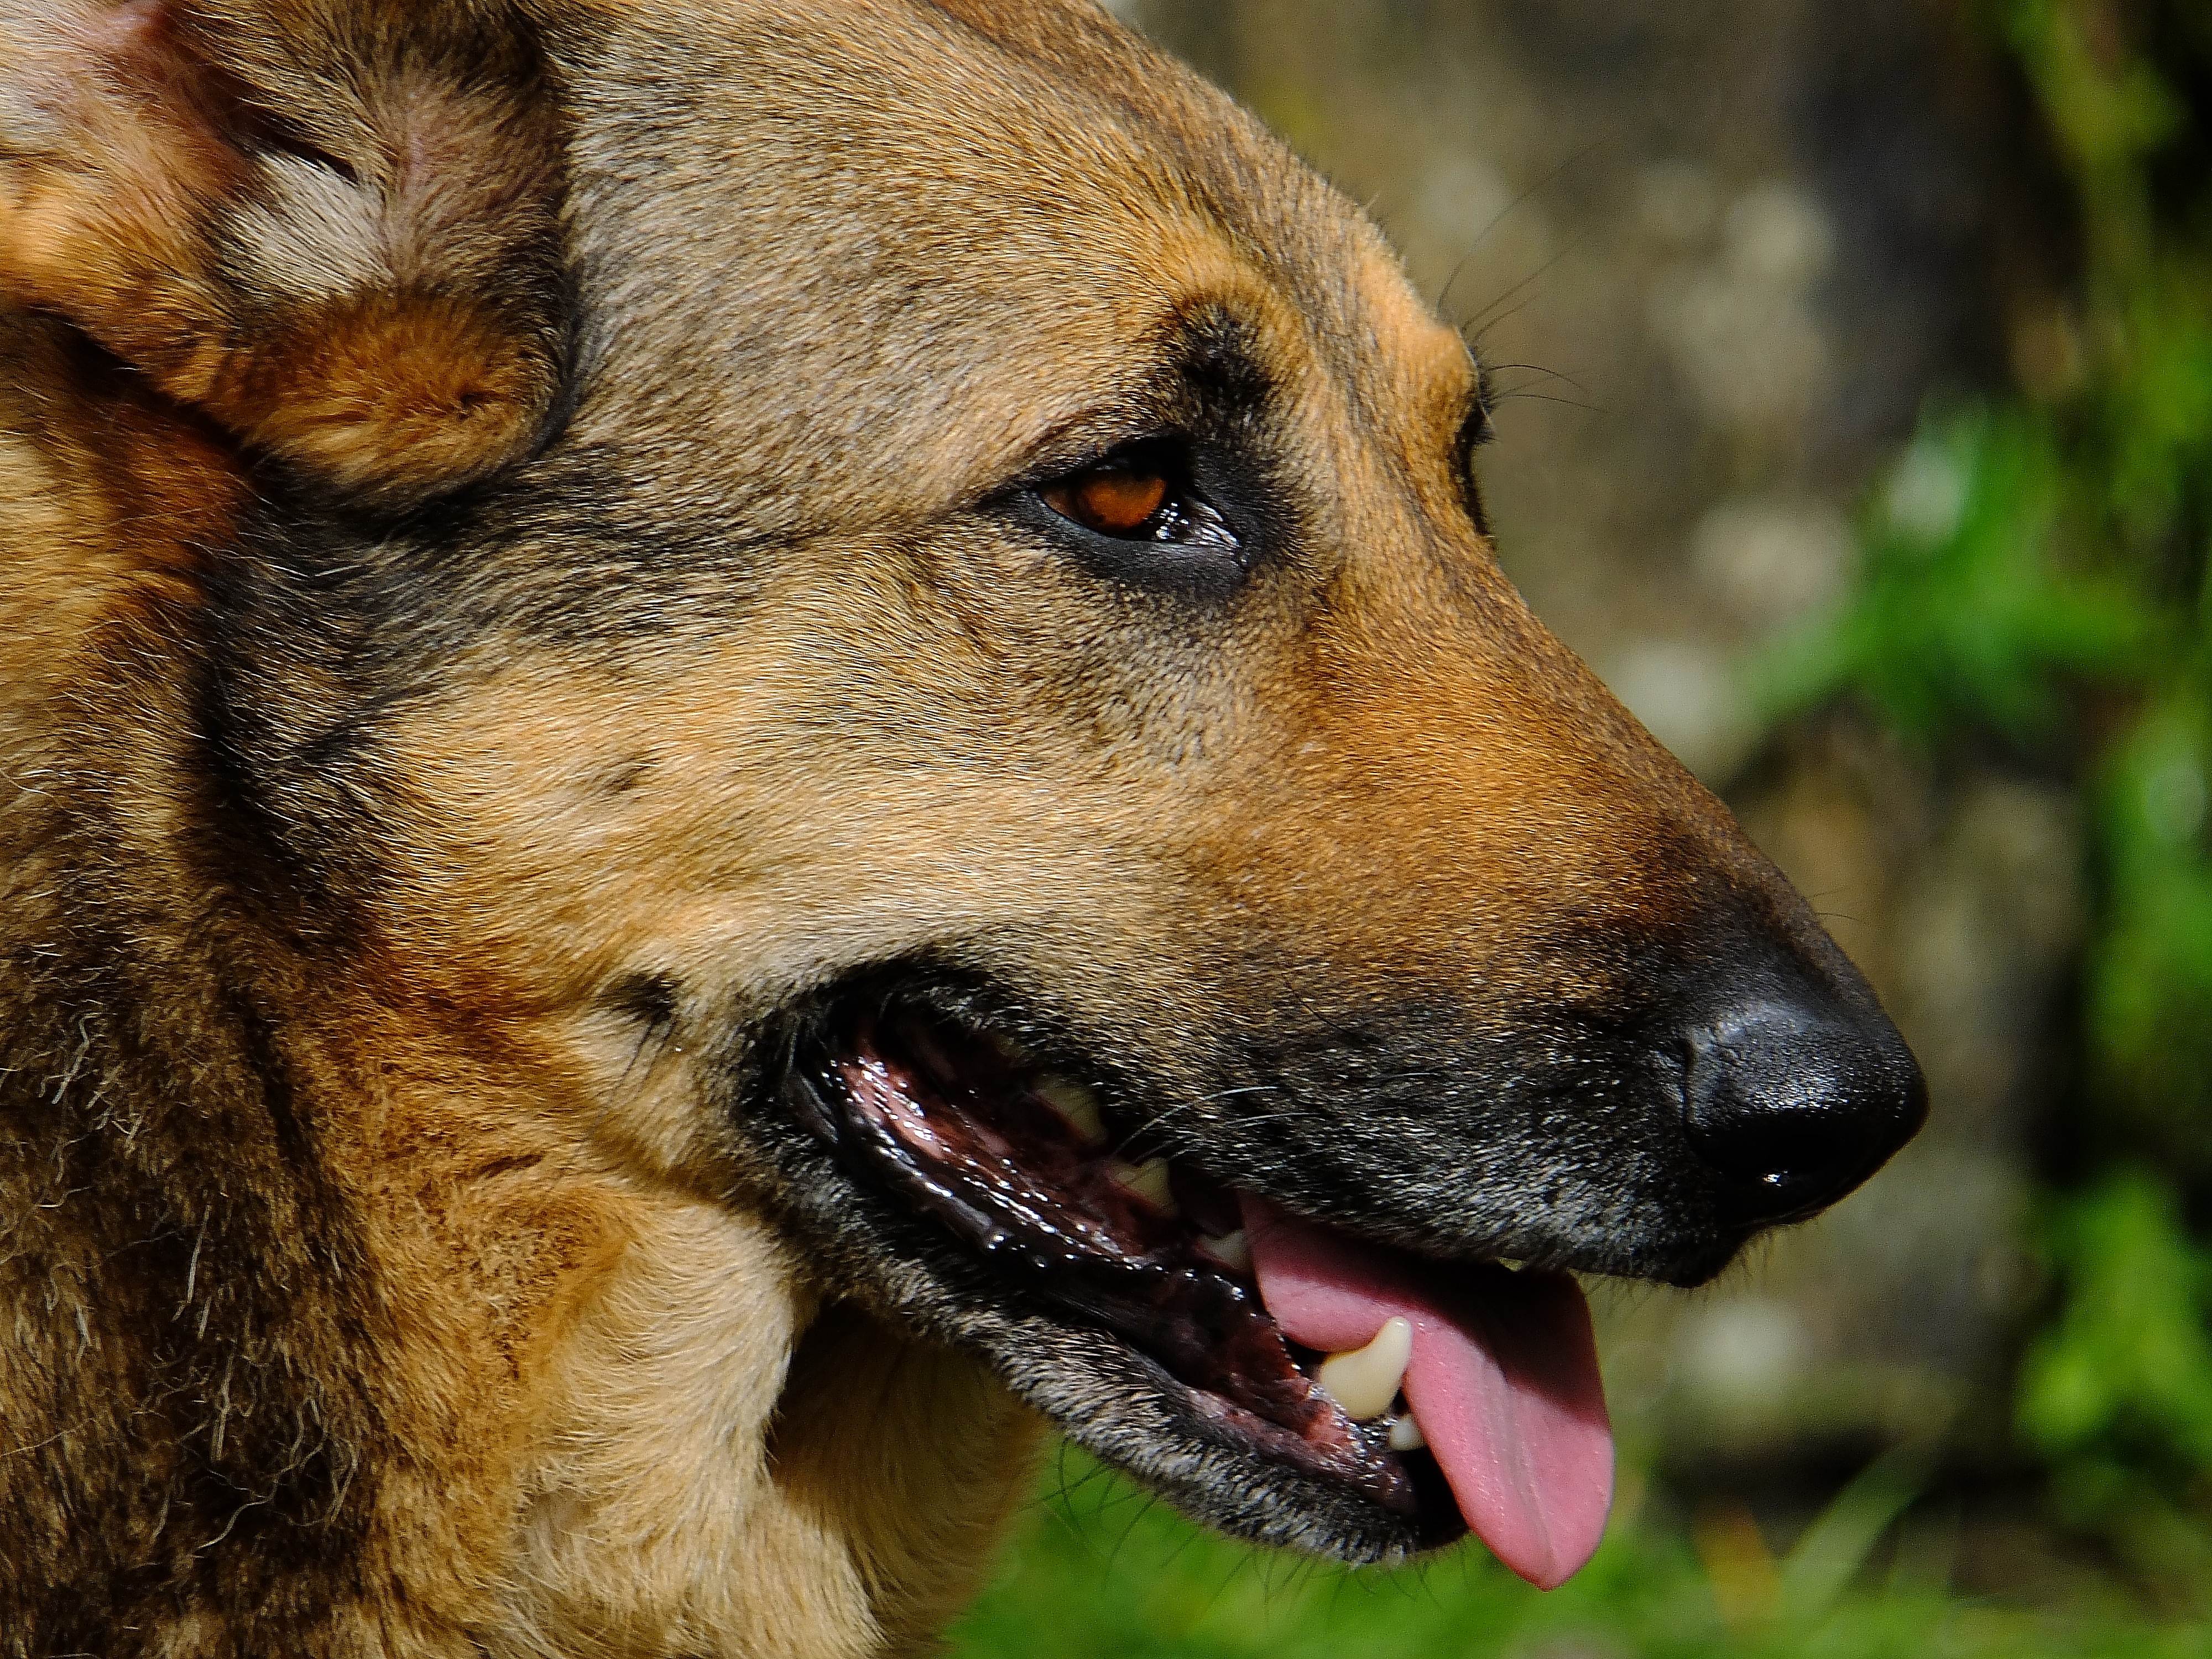
nature, dog, macro, mammal, close up, dogs, animals, vertebrate, naturaleza, dog breed, ggl1, gaby1, animales, perros, sara, fujifilmxs1, street dog, dog like mammal, saarloos wolfdog, wolfdog, dog breed group, german shepherd dog